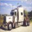
Label: truck